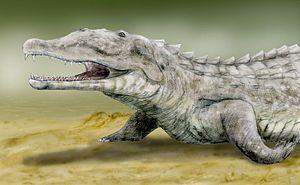
Smilosuchus est un genre éteint de phytosaures du Trias supérieur d'Amérique du Nord. Son nom signifie « crocodile couteau » et sa longueur était de 5,5 à 7 mètres de long.